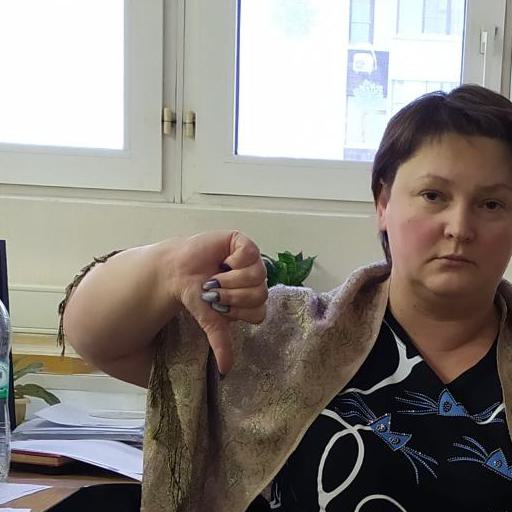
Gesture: dislike